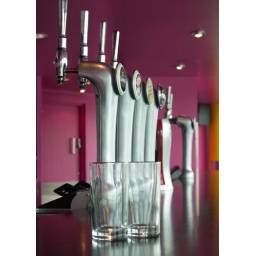
Two lonely beer glasses in a deserted bar